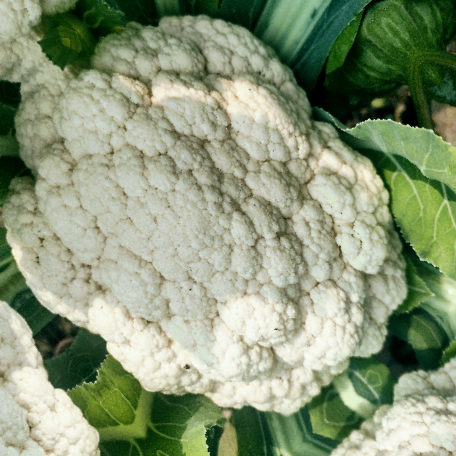
Label: Disease Free